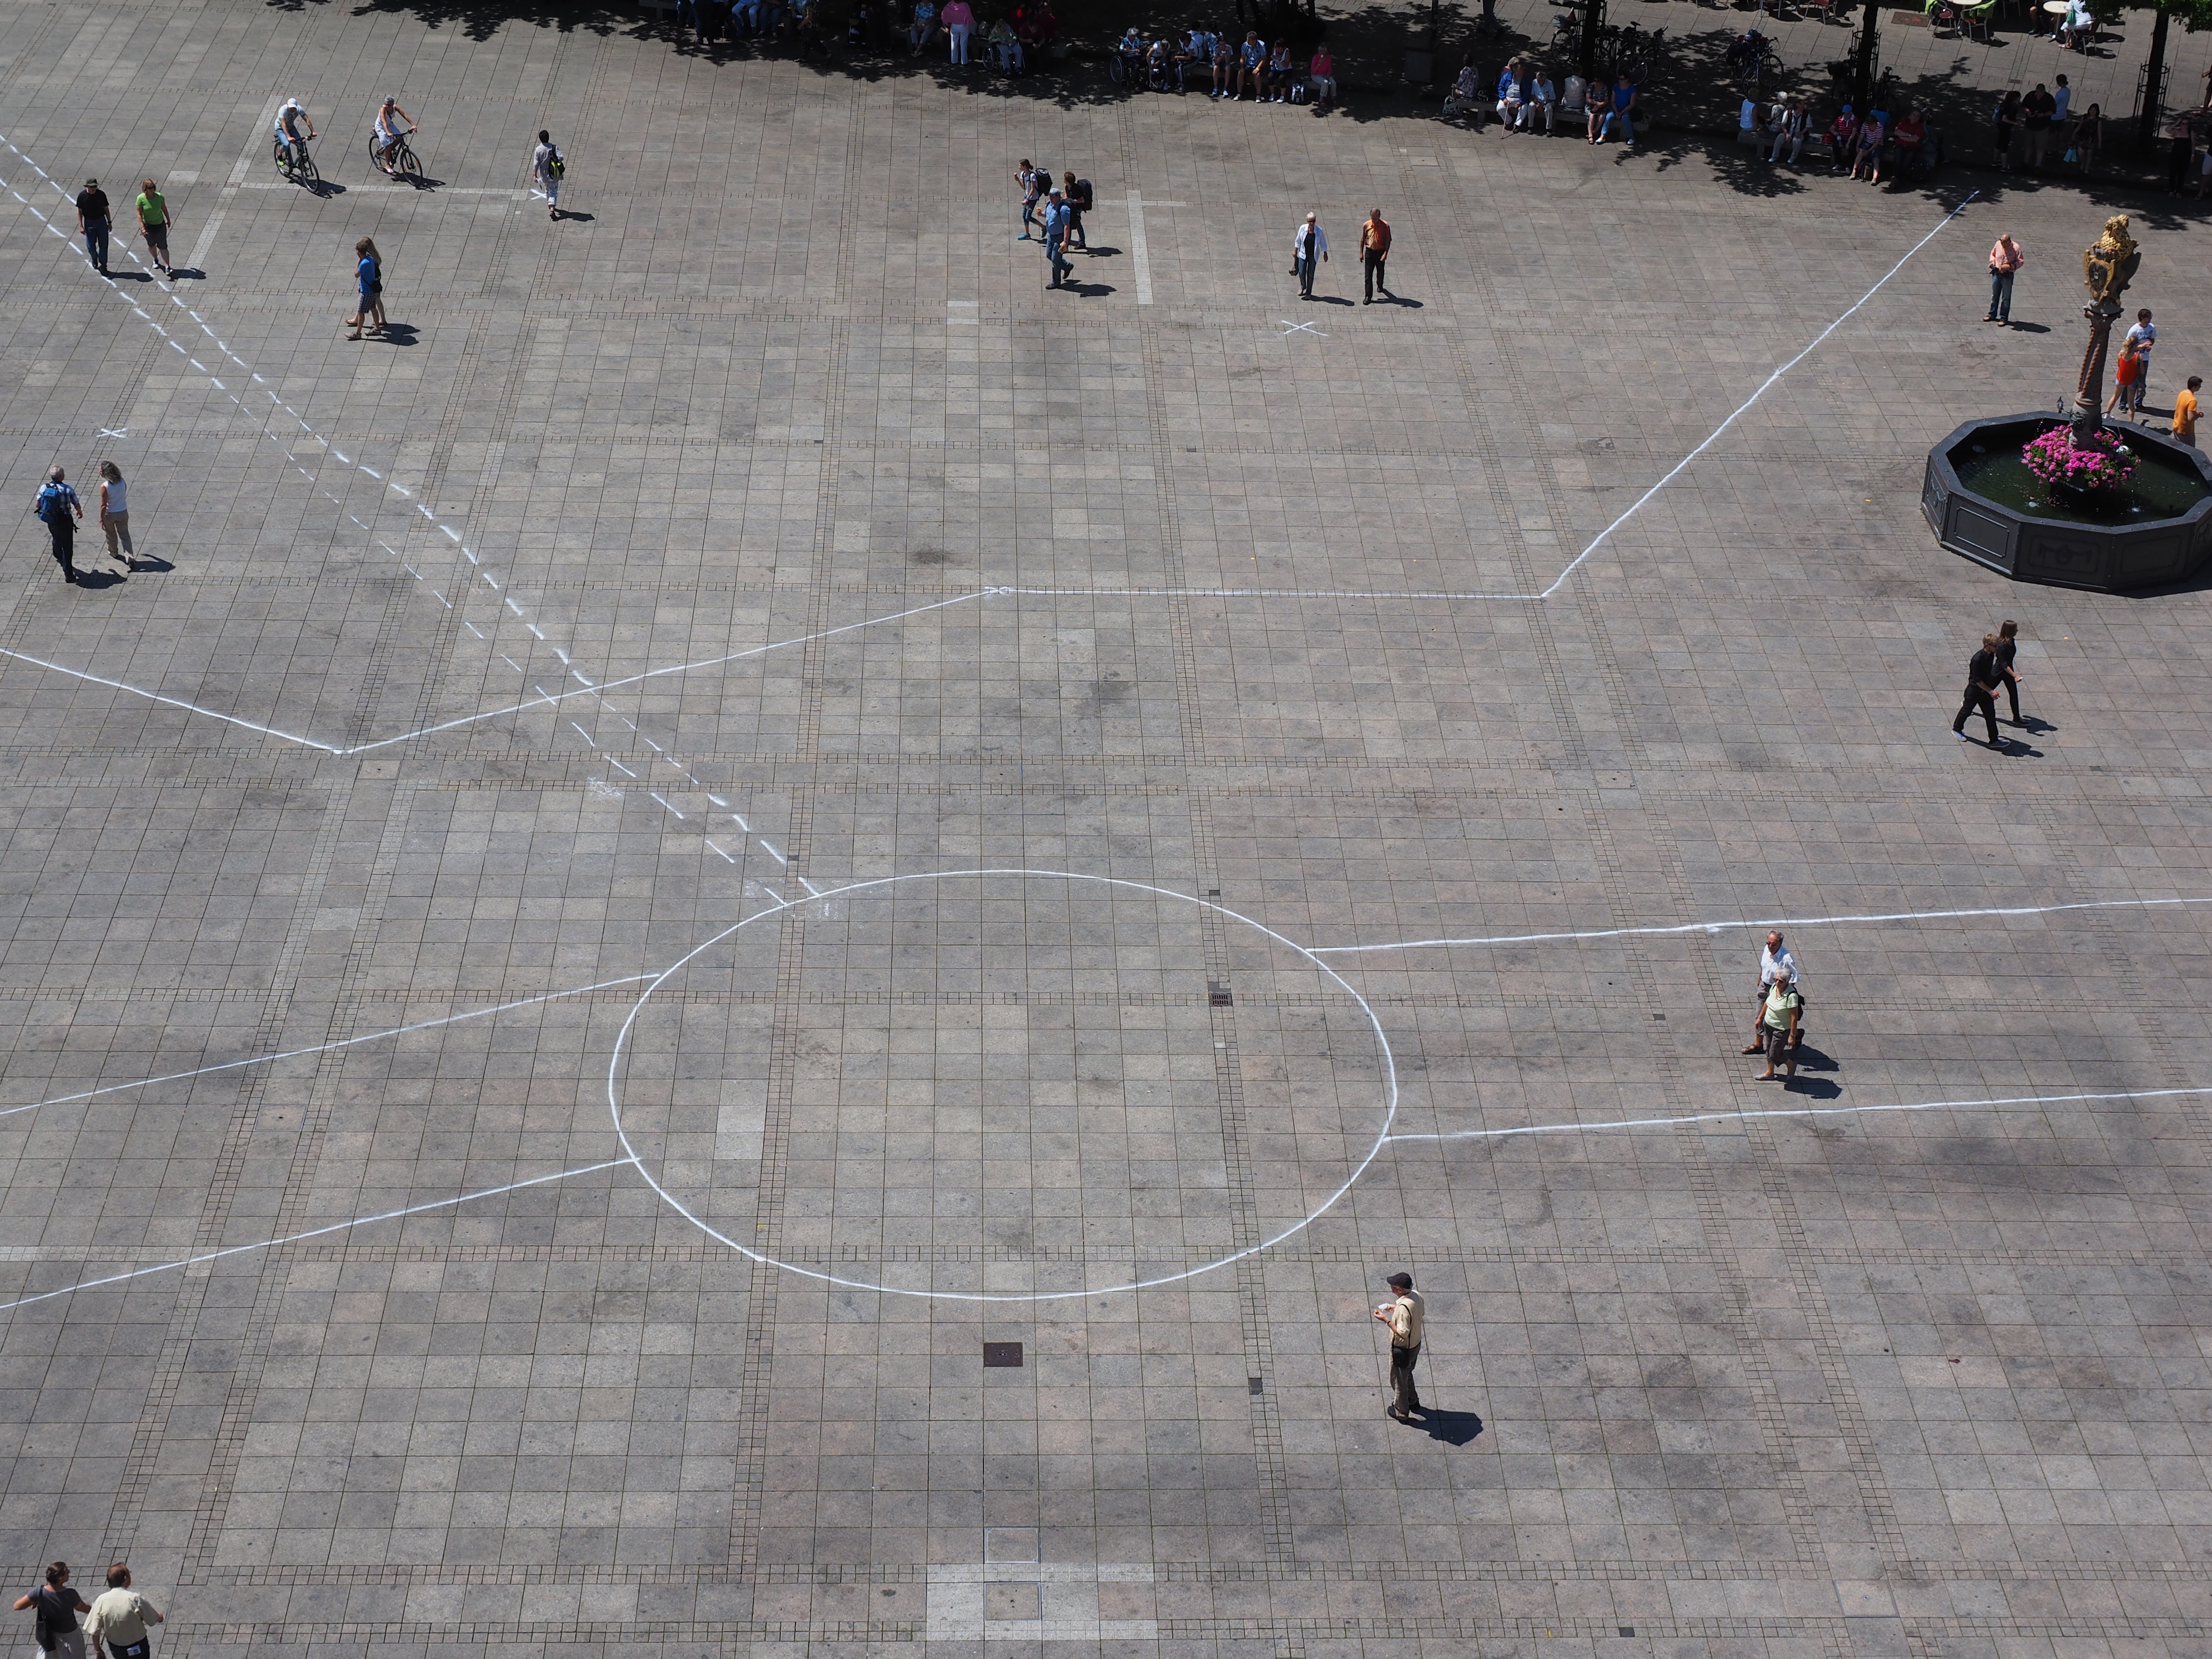
structure, space, lines, arena, painted, ulm, cathedral square, ice rink, ulmer muenster space, sport venue